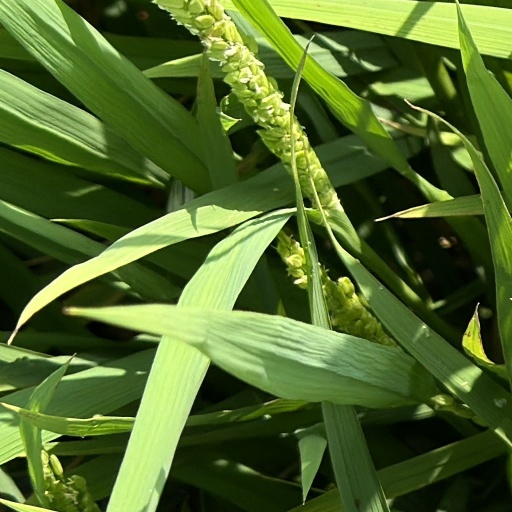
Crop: rice